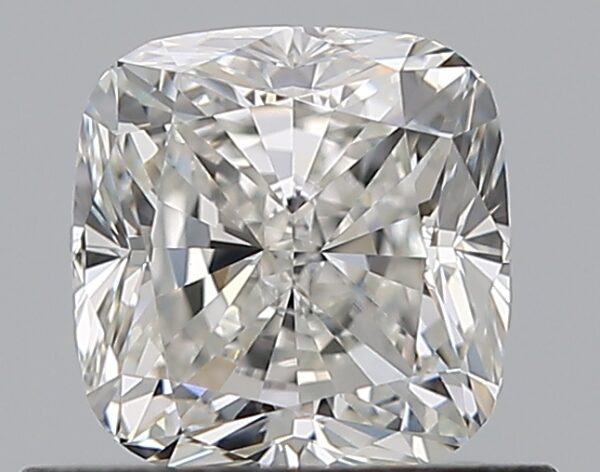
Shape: cushion
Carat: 0.71
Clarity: VVS2
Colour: G
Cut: VG
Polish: VG
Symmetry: VG
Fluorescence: N
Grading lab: GIA
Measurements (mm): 5.02 x 4.89 x 3.4